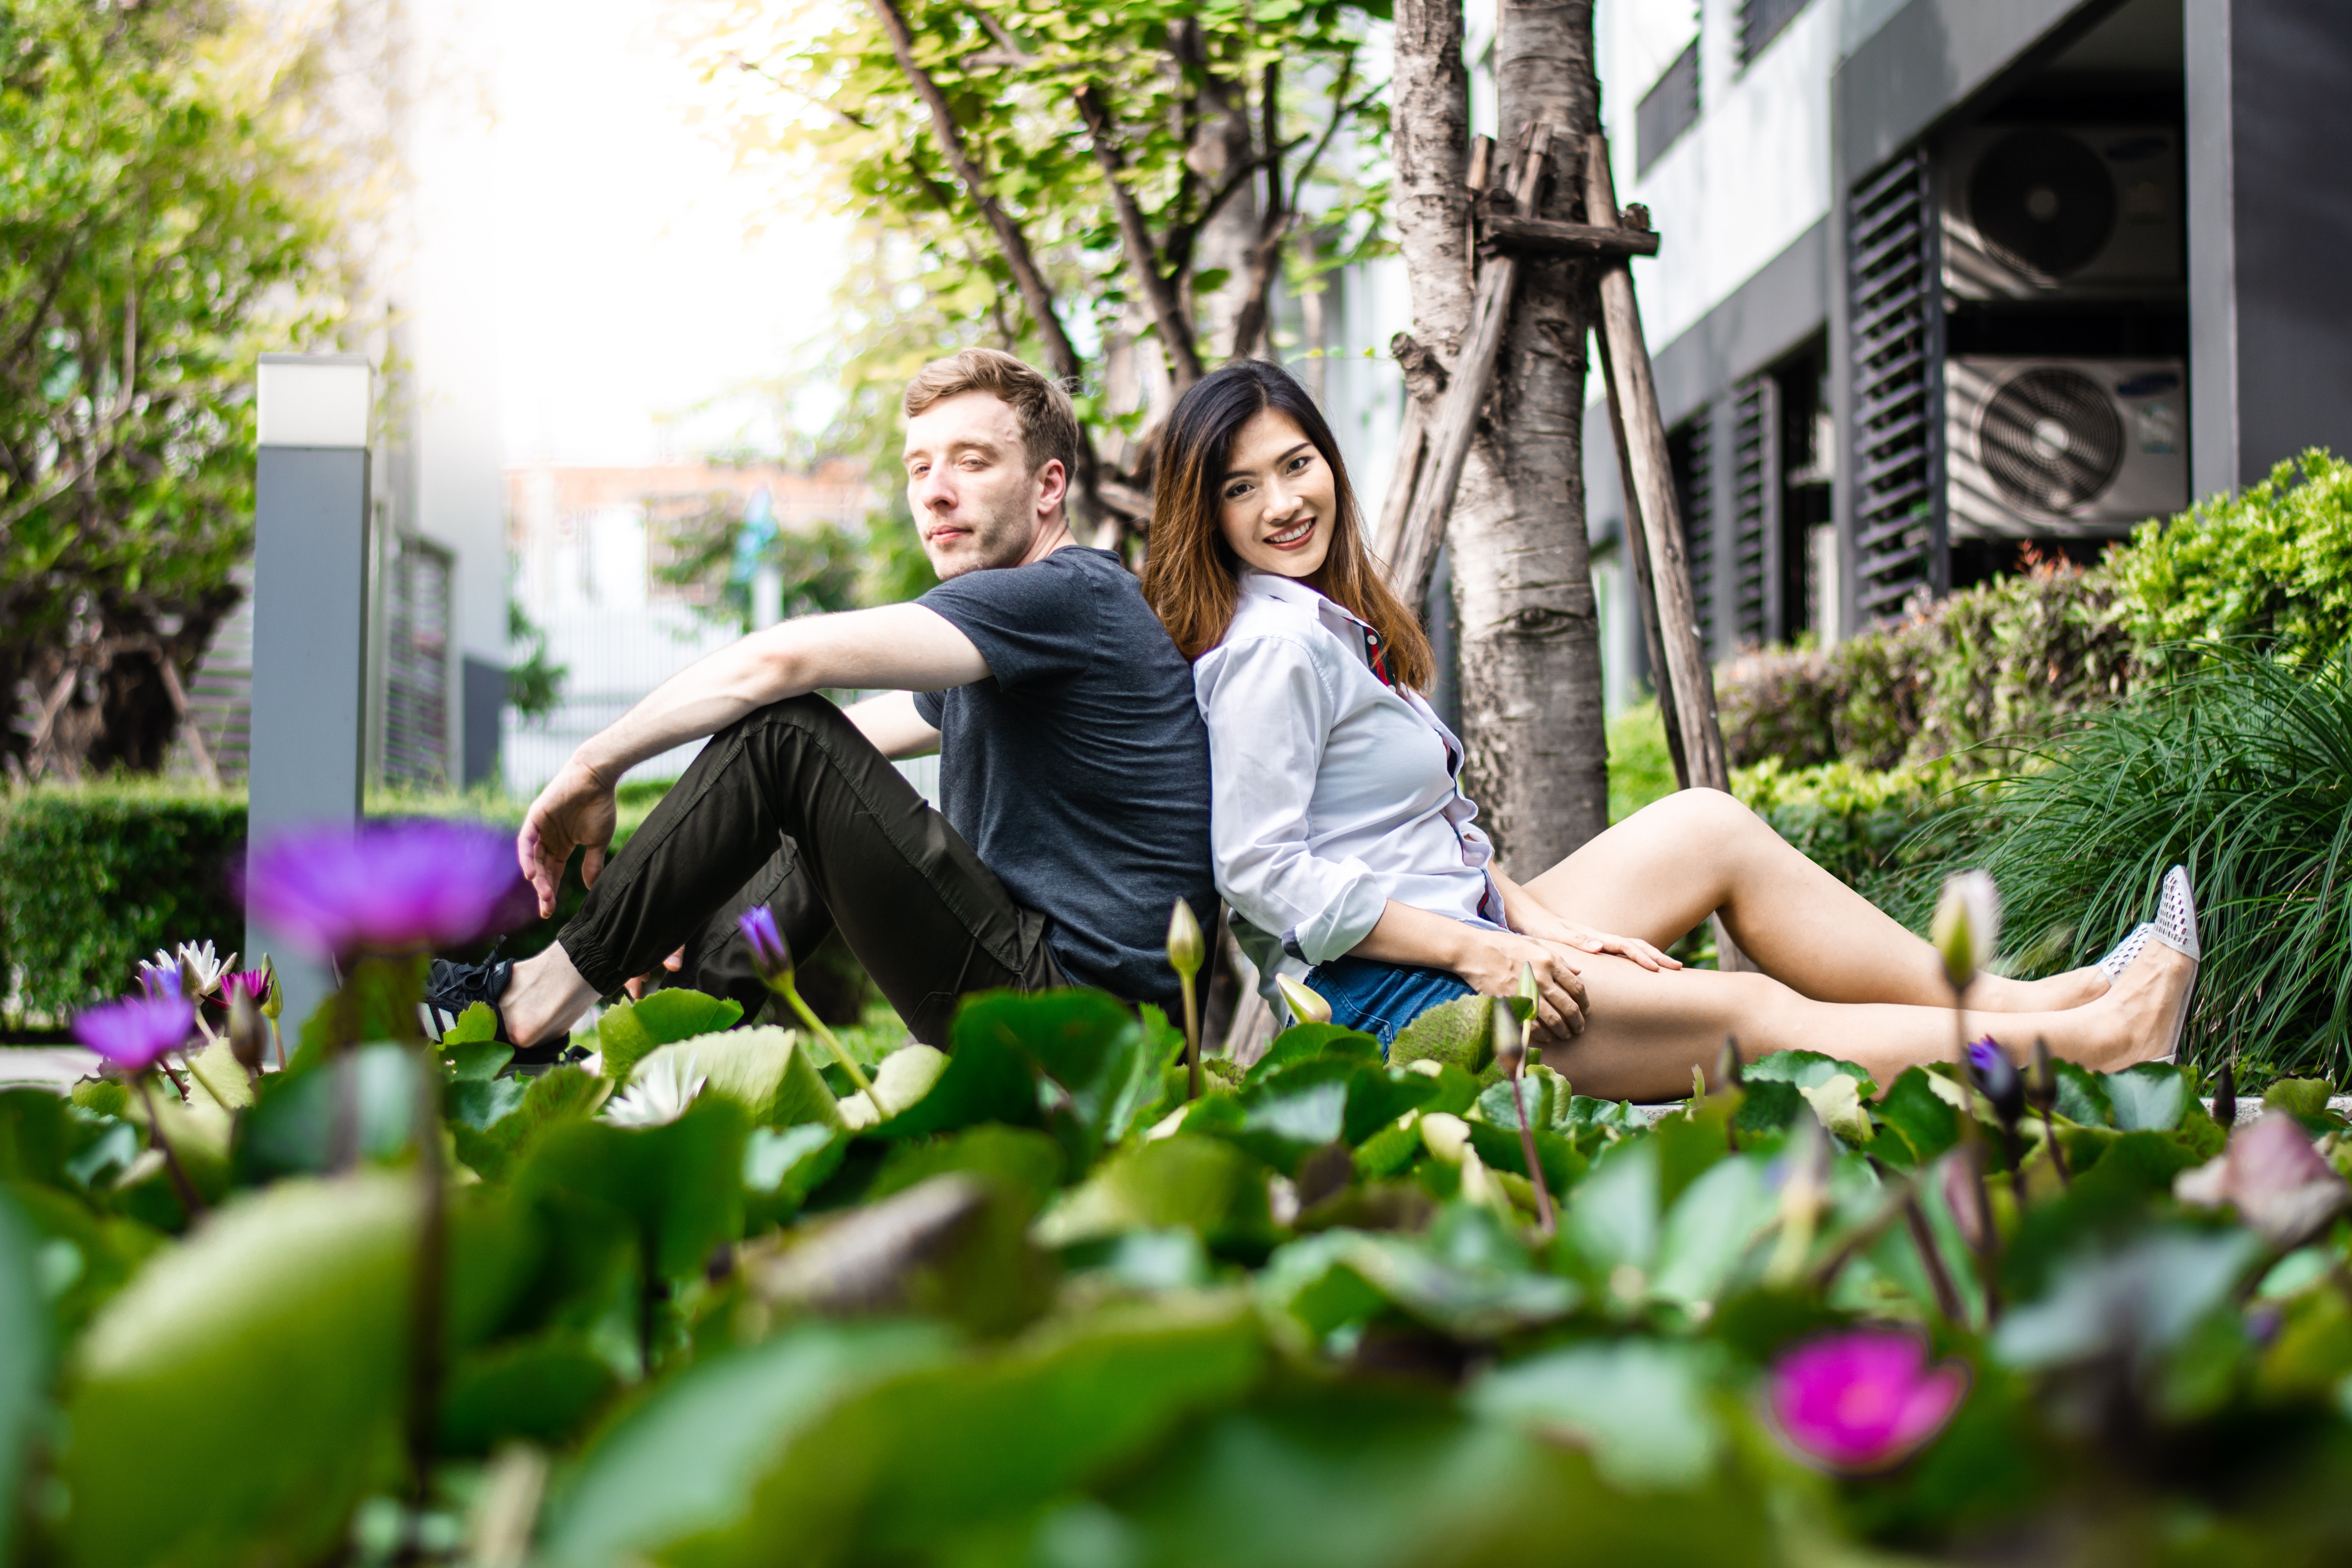
People in nature, photograph, green, grass, beauty, flower, spring, botany, garden, leisure, plant, sitting, fun, photography, smile, happy, lawn, black hair, floristry, floral design, vacation, furniture, herbaceous plant, love, glasses